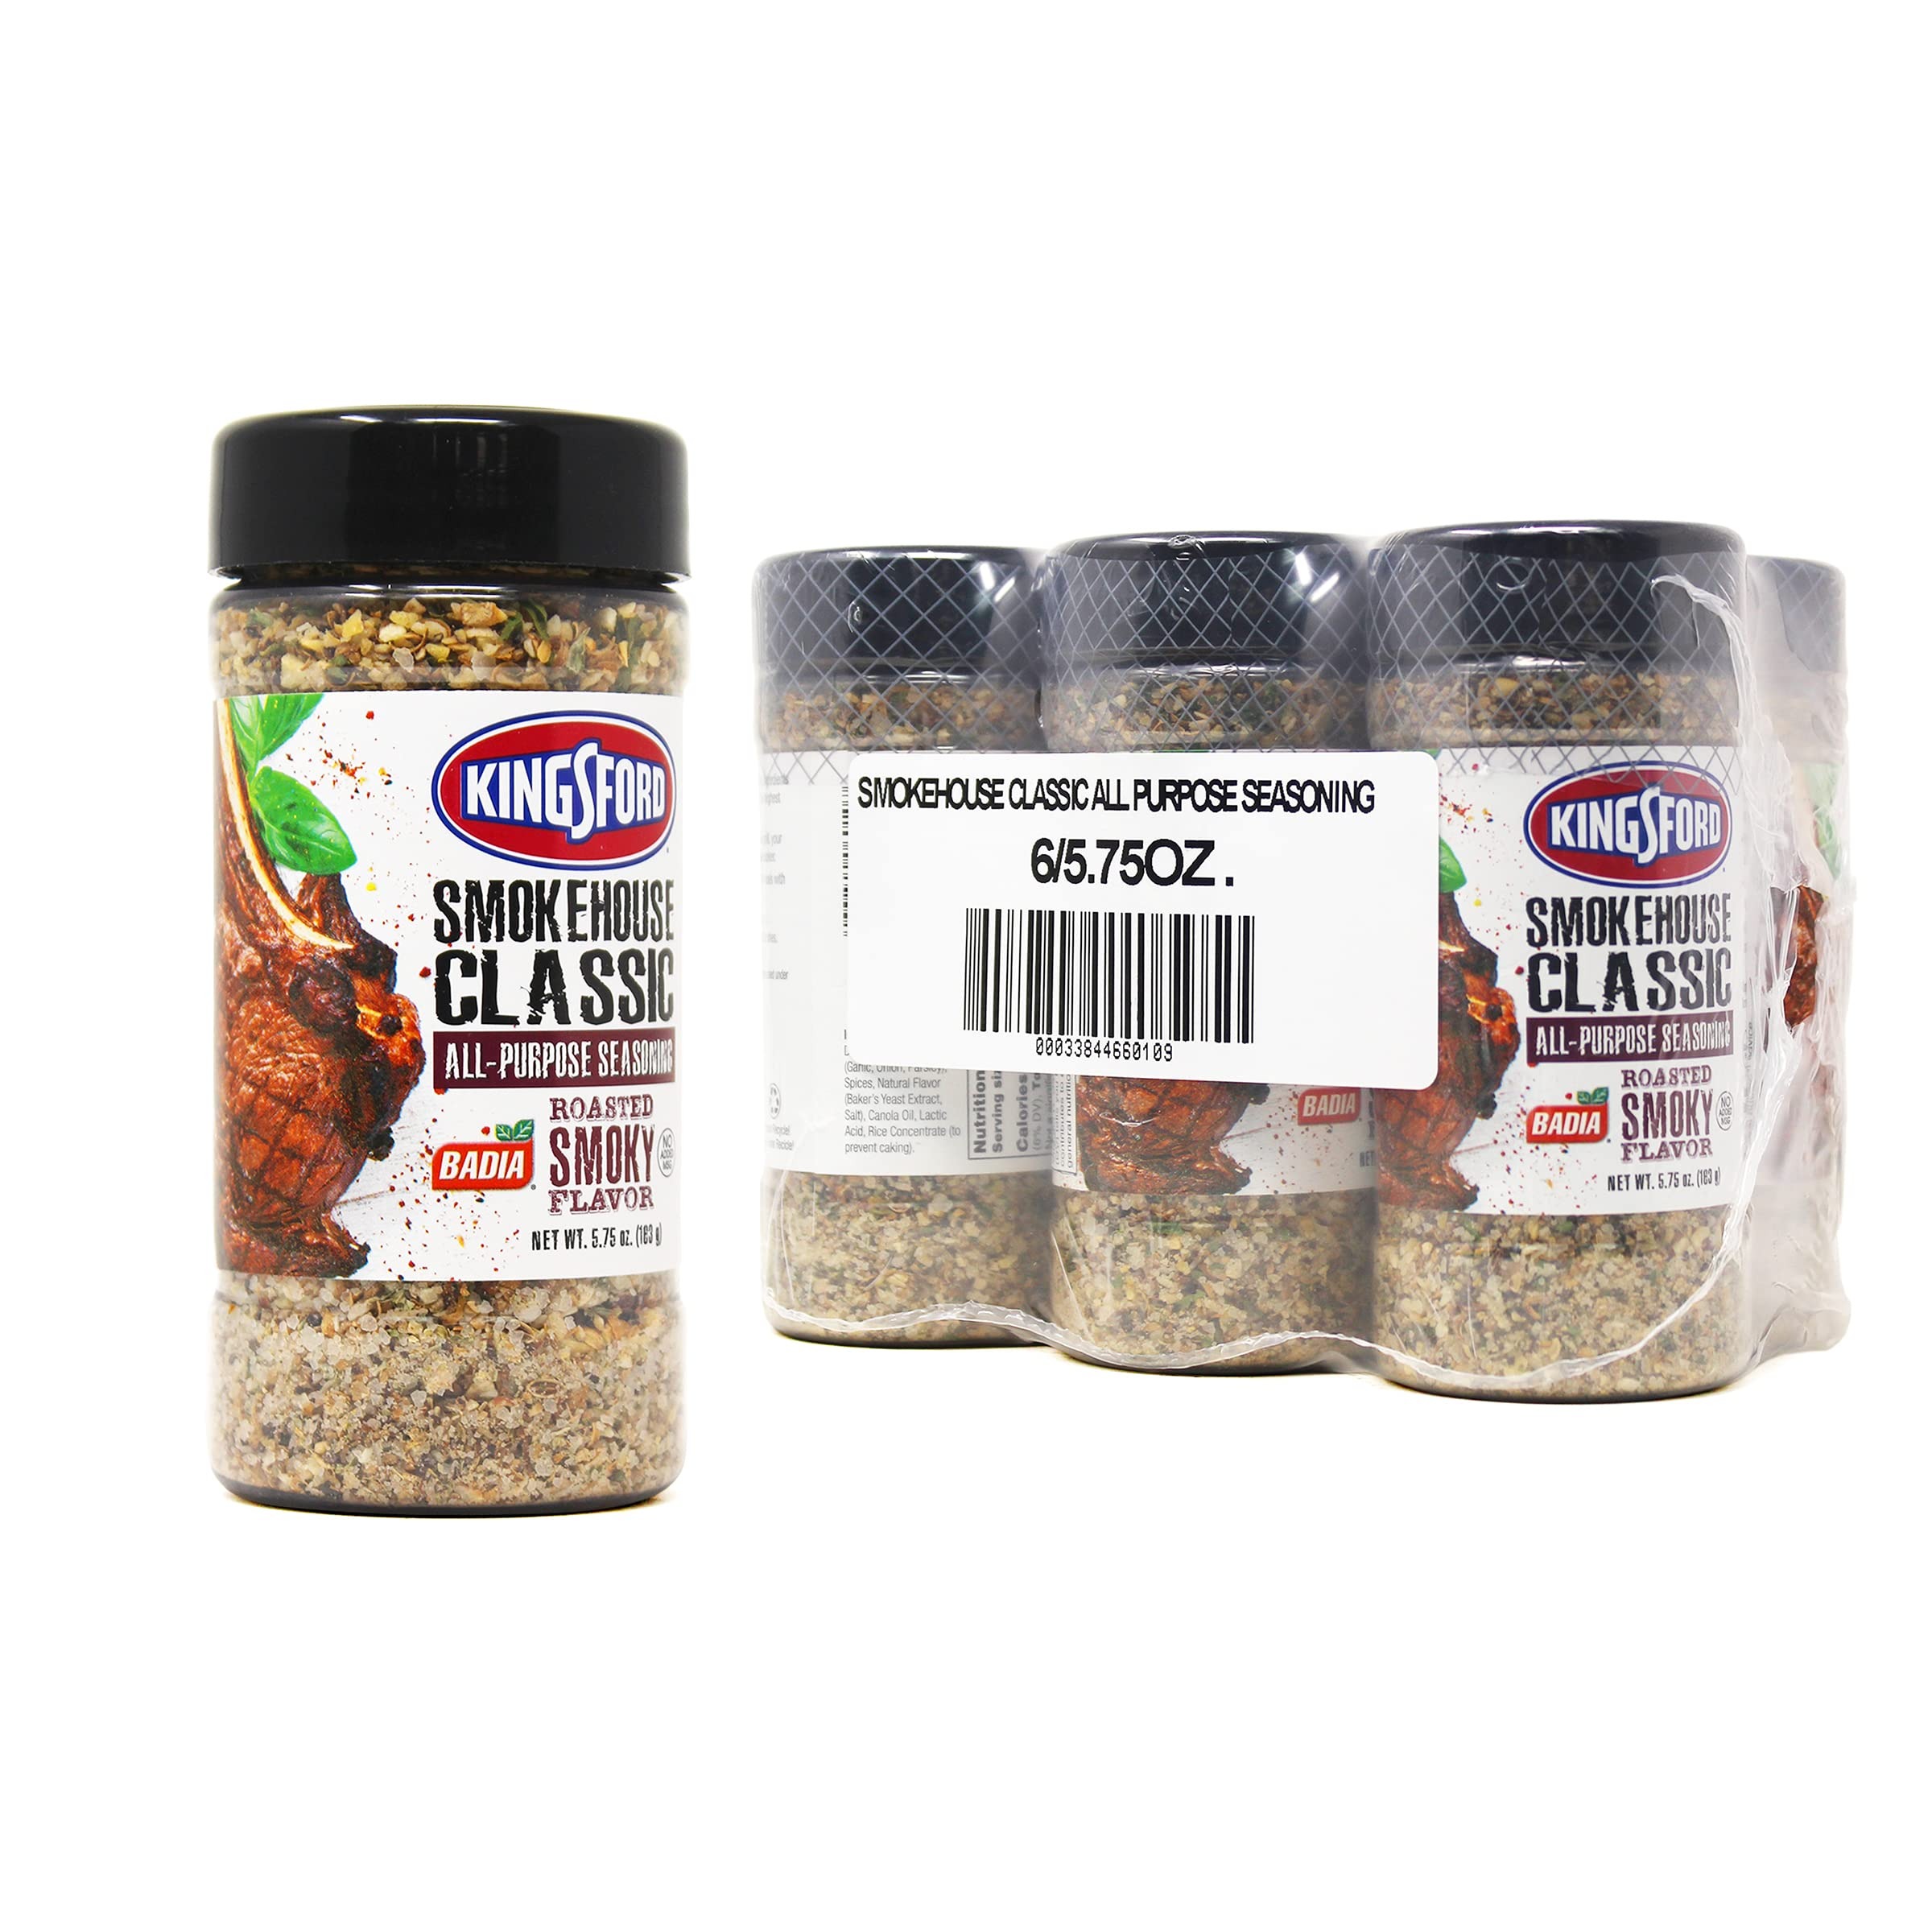
Item Name: Kingsford Badia Smokehouse Classic All-Purpose Seasoning, 5.75 oz (Pack of 6)
Bullet Point 1: Smokehouse Classic Seasoning
Bullet Point 2: Great for all kinds of meat and vegetables
Bullet Point 3: No MSG
Bullet Point 4: Gluten Free
Bullet Point 5: Kosher
Value: 34.5
Unit: Ounce

Price: 17.04